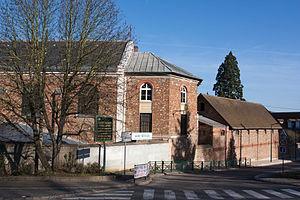
Igny est une commune française située dans le département de l’Essonne en région Île-de-France.